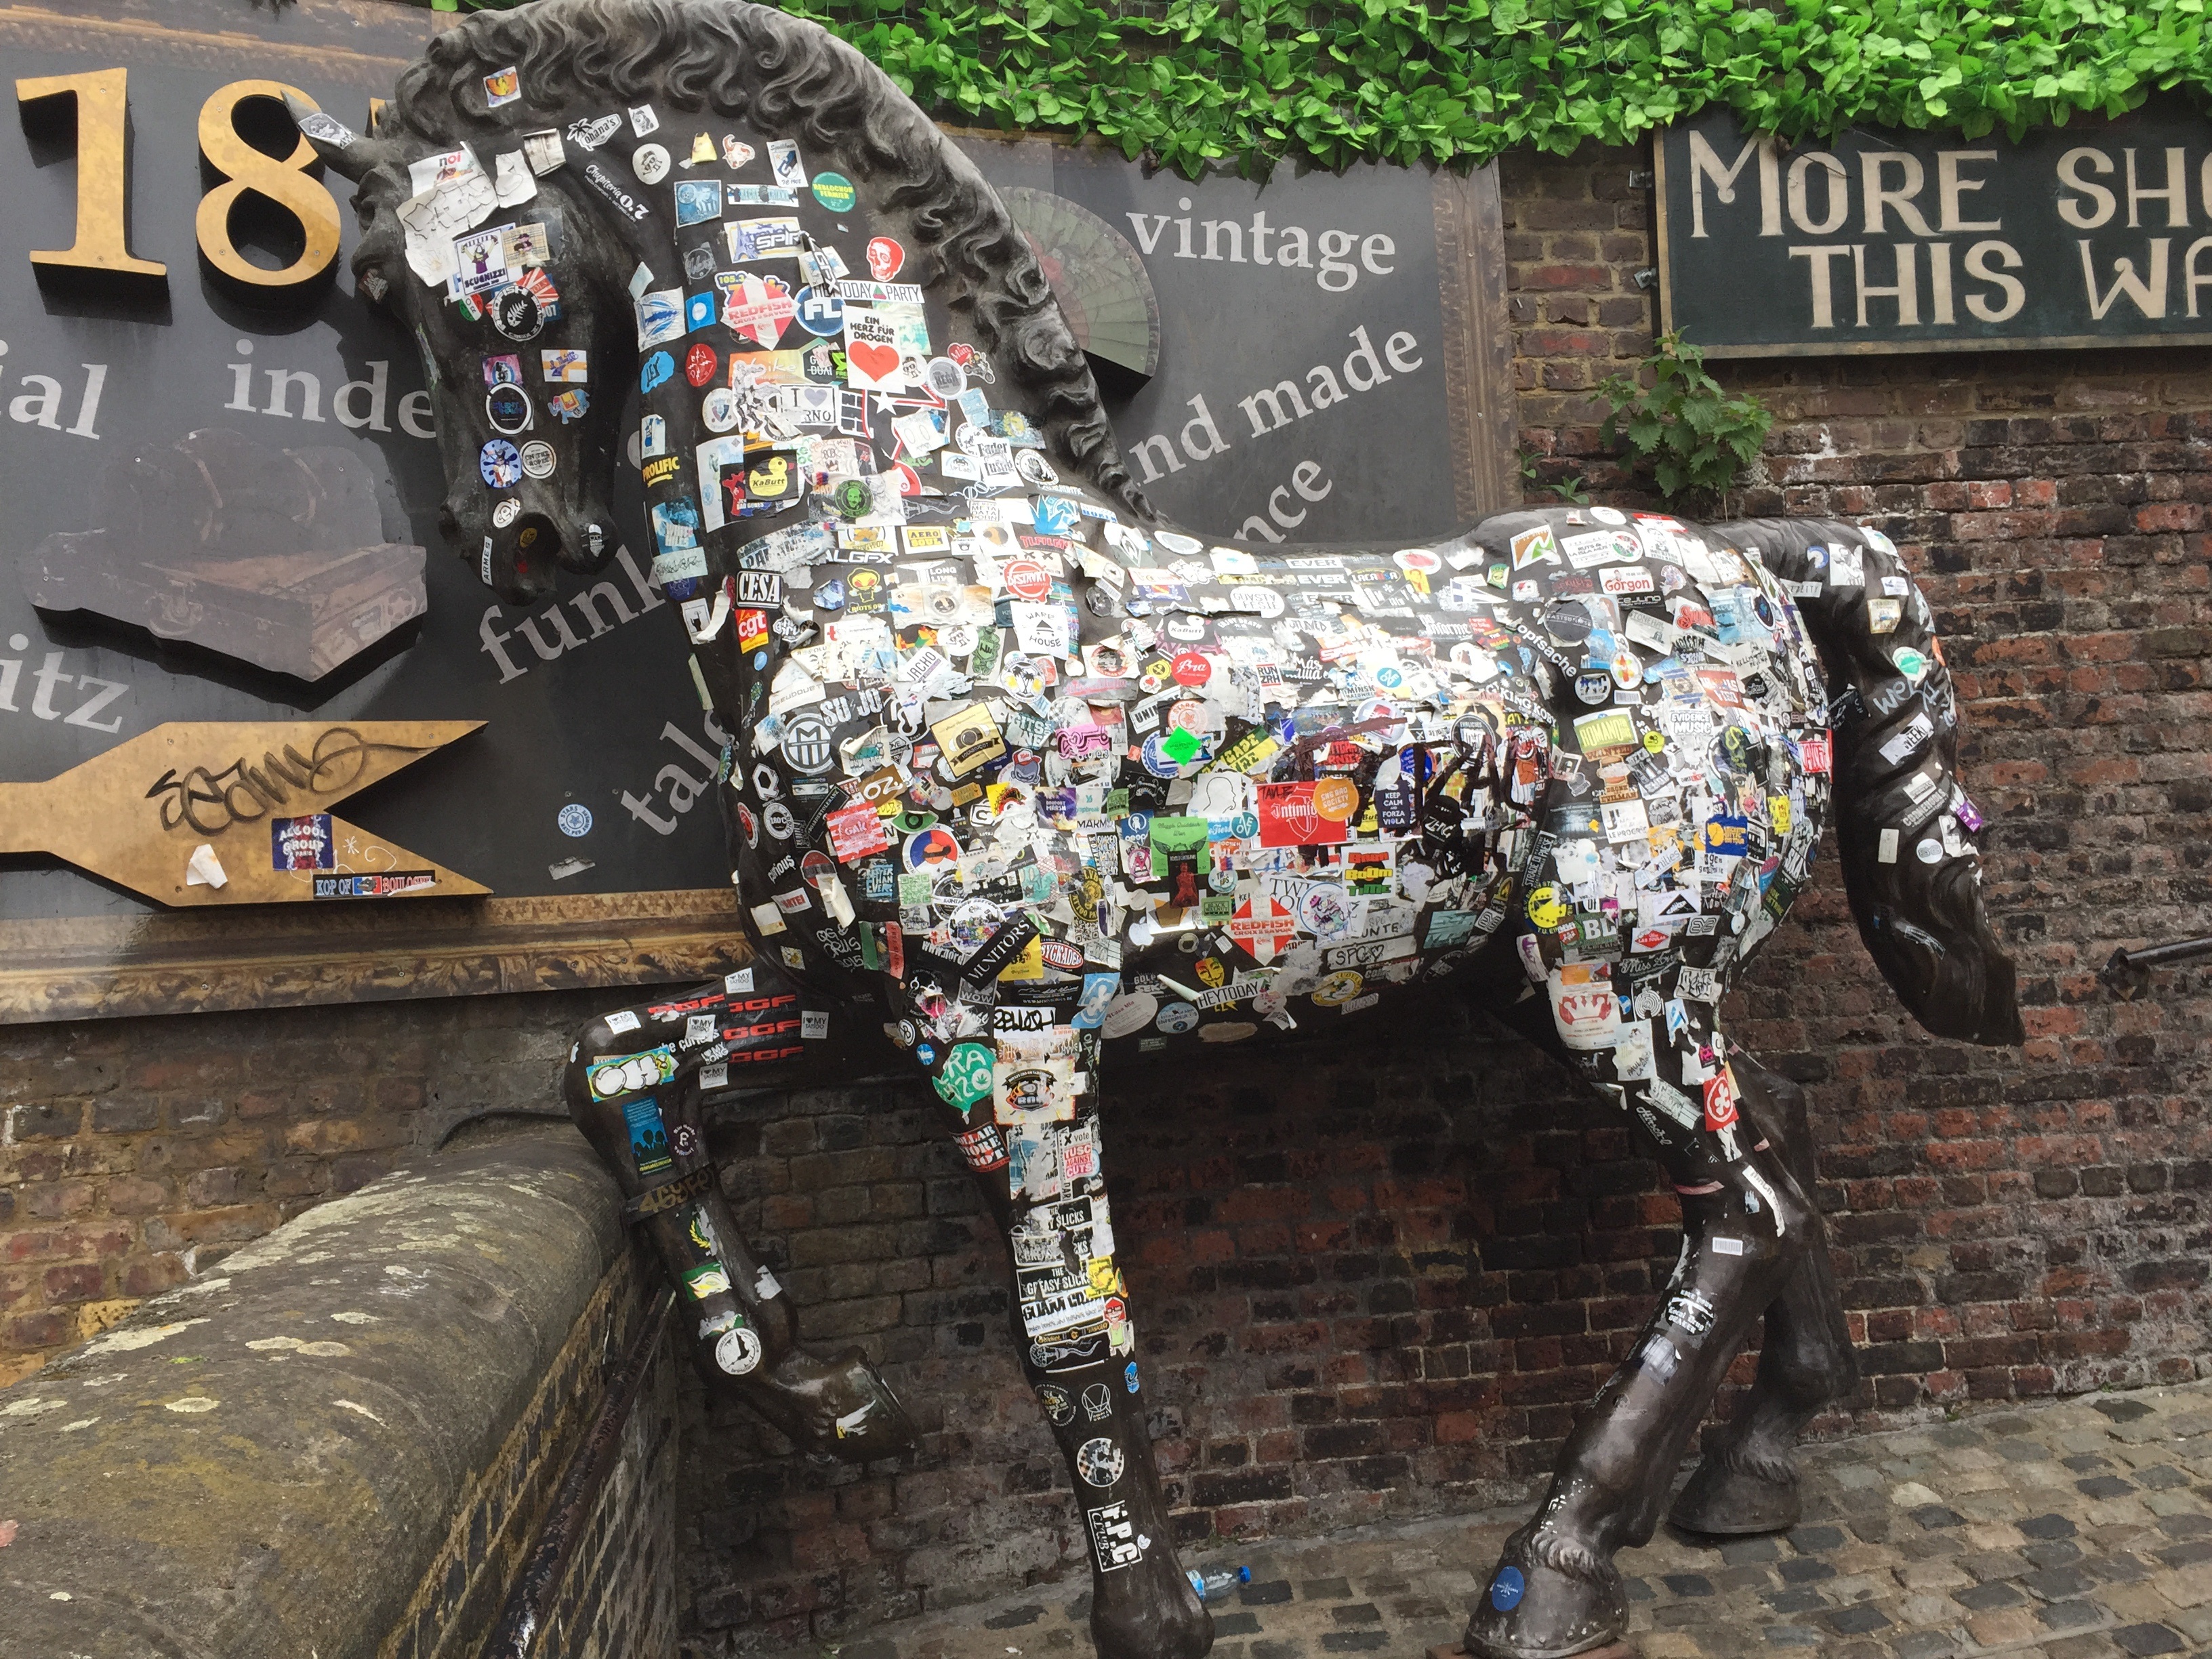
horse, stallion, modern, sculpture, art, stickers, lead, pack animal